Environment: real
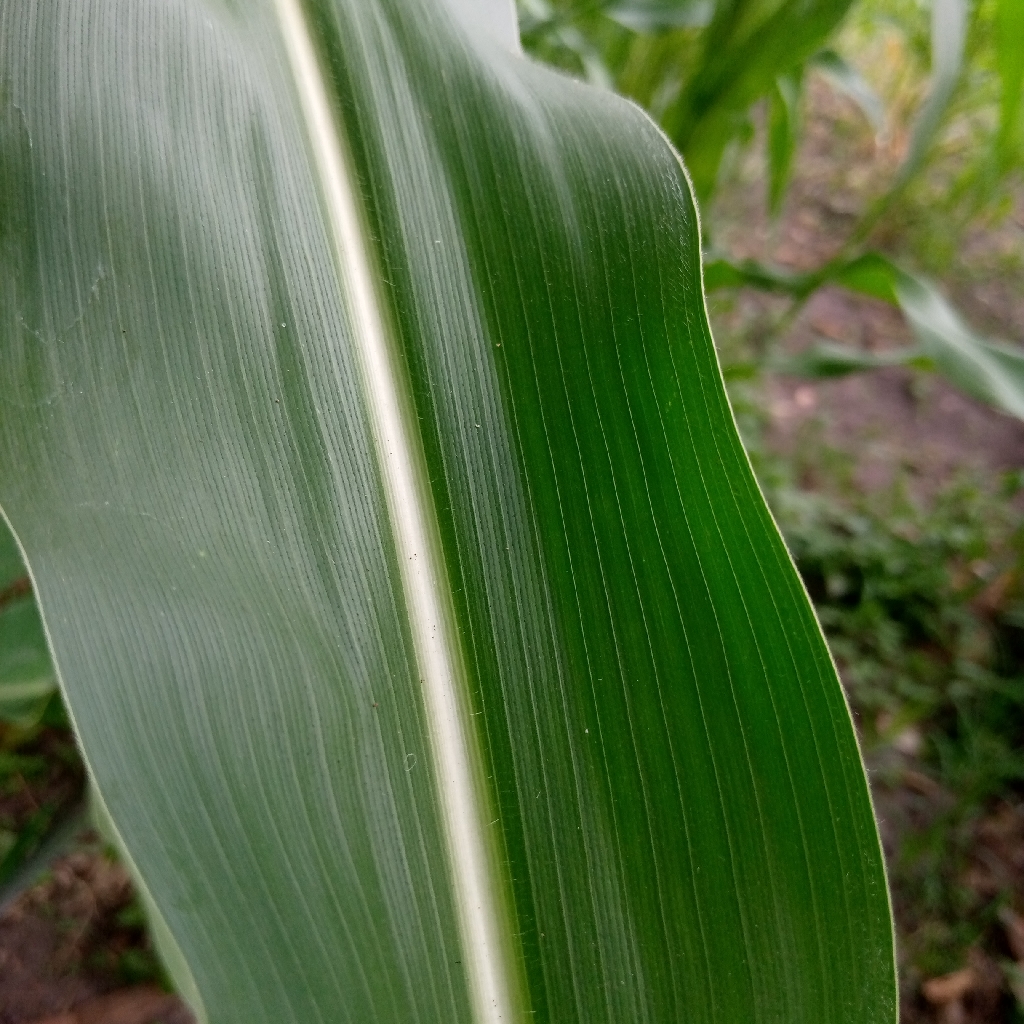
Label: healthy